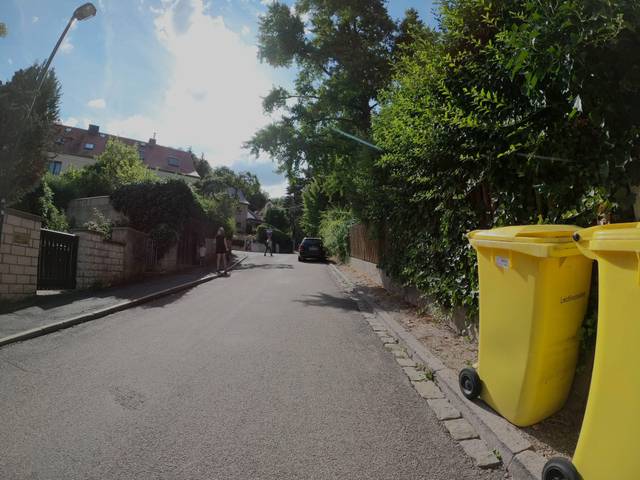
Region: Germany
Coordinates: 50.941, 11.584